Harborne

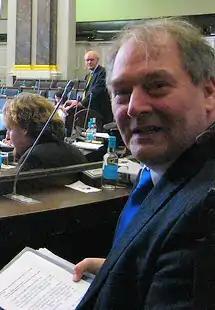
Mike Whitby, 2008

Harborne lies to the west of Edgbaston, to the north of Selly Oak, to the east of Quinton, and to the south of the Bearwood and Warley areas of neighbouring Sandwell.